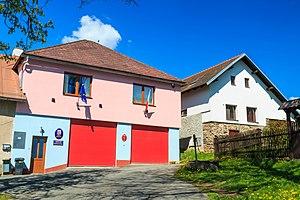
Dědová est une commune du district de Chrudim, dans la région de Pardubice, en République tchèque. Sa population s'élevait à 138 habitants en 2019.